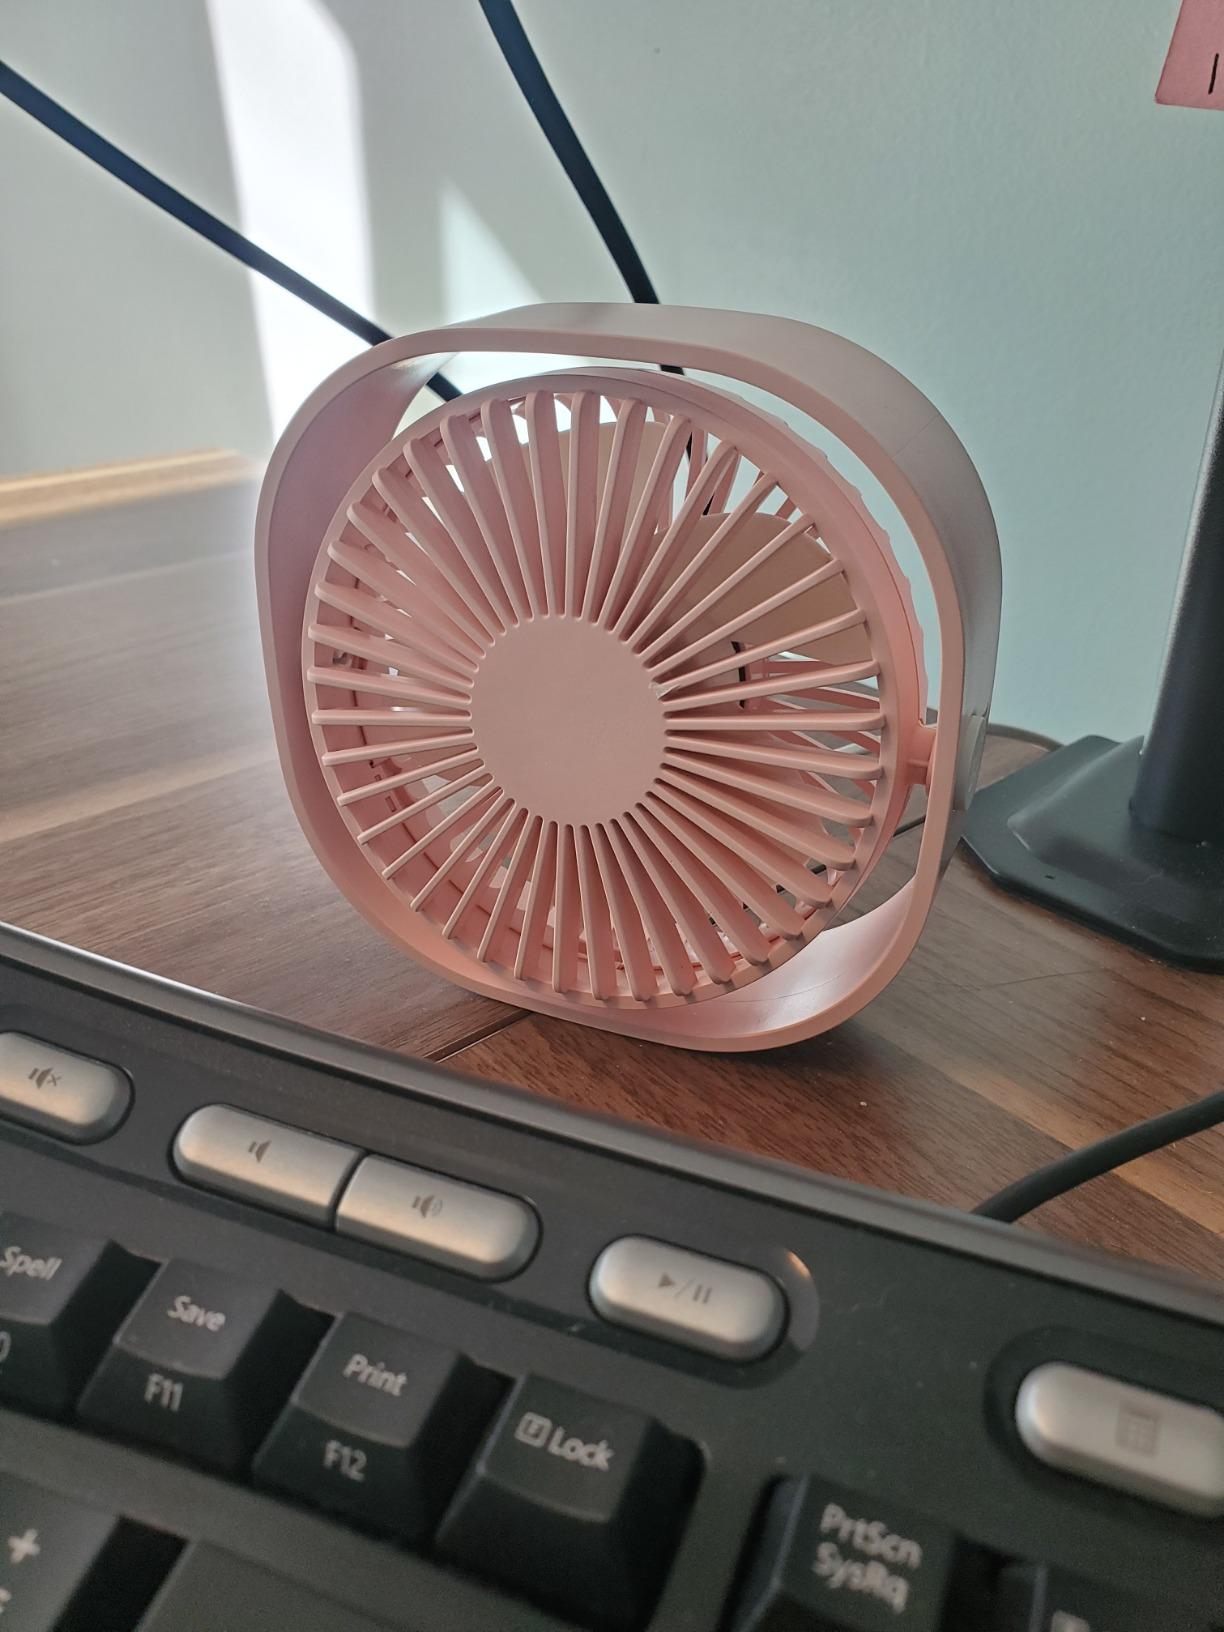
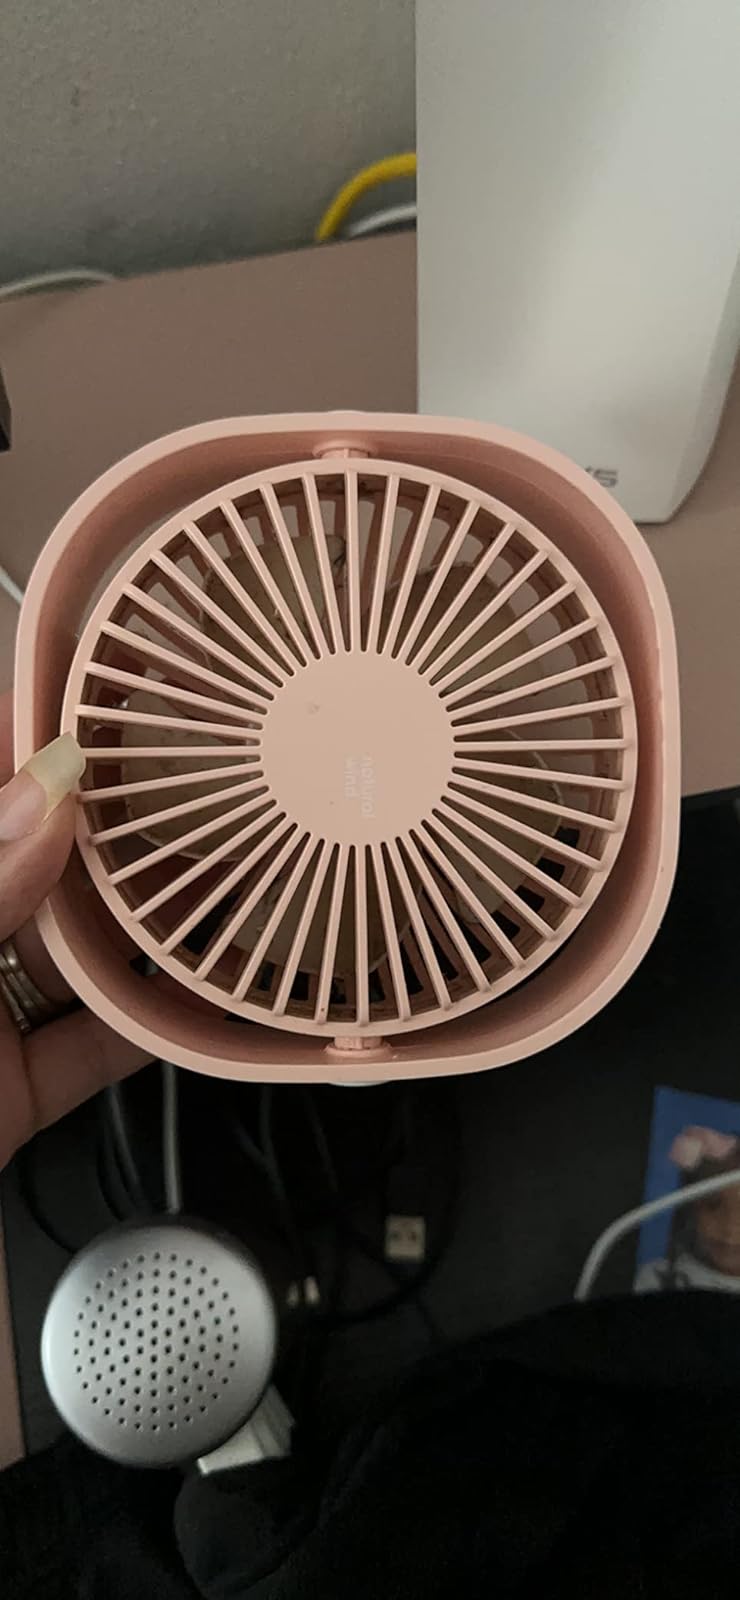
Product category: fan
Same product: yes